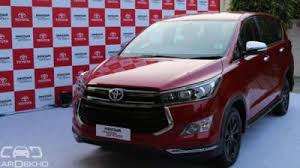
Label: noambulance